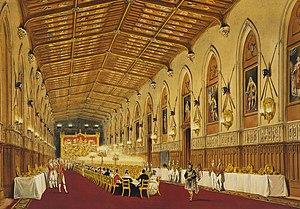
Le château de Windsor est une forteresse médiévale située à Windsor dans le Berkshire, en Angleterre. Le château est célèbre pour son architecture et parce qu'il est l'une des résidences de la famille royale britannique. Sa construction commença peu après la conquête de l'Angleterre par Guillaume le Conquérant au XIᵉ siècle. Depuis le règne d'Henri Iᵉʳ d'Angleterre, le château a abrité de nombreux monarques ; il est le plus ancien palais habité sans interruption en Europe. La chapelle Saint-Georges, construite au XVᵉ siècle, est considérée par l'historien John Martin Robinson comme « l'une des plus grandes réussites de l'architecture gothique anglaise ». Le style raffiné des appartements d'État construits au début du XIXᵉ siècle a été vanté par l'historien de l'art Hugh Roberts, qui parle d'« une magnifique série de salles sans égales, largement considérées comme l'expression la plus élégante et la plus complète de l'art géorgien ». Plus de 500 personnes habitent et travaillent aujourd'hui dans le château.